Dan Vickerman Cup

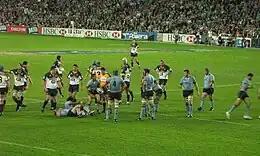
Waratahs host the Brumbies at Sydney Football Stadium, 16 April 2006. Dan Vickerman is wearing the #5 jersey for the Waratahs.

Traditionally, the ACT-NSW rivalry was dominated by home victories. Home field advantage was such a powerful factor in these games that the only Brumbies away loss in the 2000 Season was against the Waratahs. Of the sixteen games in the Super 12 and Super 14 eras, the home team won fourteen games. Dan Vickerman played for the winning team in both away victories in this period.